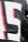
Number: 5